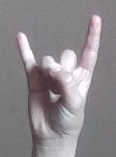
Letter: la